Riria Smith

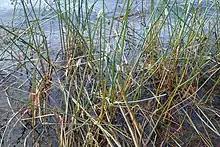
Kuta or sedge growing in shallow freshwater

Smith's weaving technique tended towards patterning with undyed fibres, using a planned holes ("kupenga") and reverse leaf approach. Examples of her work are used by Manaaki Whenua – Landcare Research (a New Zealand government research institution) to illustrate the weaving use of the New Zealand plant kuta or sedge ("Eleocharis sphacelata)."